Metal

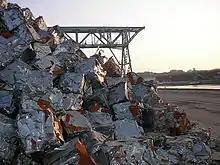
A pile of compacted steel scraps

There are many ceramic compounds which have metallic electrical conduction, but are not simple combinations of metallic elements. (They are not the same as cermets which are composites of a non-conducting ceramic and a conducting metal.) One set, the transition metal nitrides has significant ionic character to the bonding, so can be classified as both ceramics and metals. They have partially filled states at the Fermi level so are good thermal and electrical conductors, and there is often significant charge transfer from the transition metal atoms to the nitrogen. However, unlike most elemental metals, ceramic metals are often not particularly ductile. Their uses are widespread, for instance titanium nitride finds use in orthopedic devices and as a wear resistant coating. In many cases their utility depends upon there being effective deposition methods so they can be used as thin film coatings.